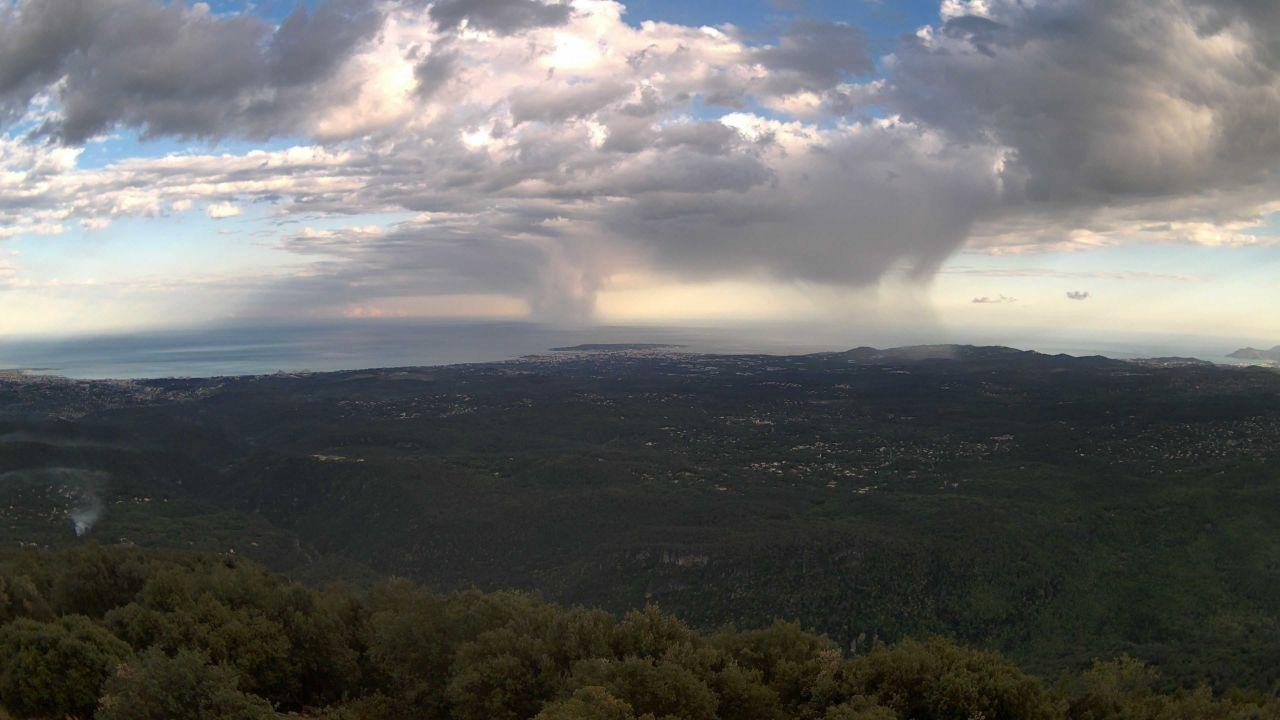
Fire: no
Smoke: yes